Operation Cockpit

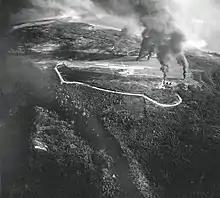
Fires burning at Sabang airfield after it was attacked

The attack on Sabang began at 7 a.m. "Saratoga"s aircraft arrived over the island at that time, and "Illustrious" began their attack from a different direction a minute later. The Allied bombers mainly attacked oil storage tanks, shipping and harbour installations. The fighters struck Sabang's airfield and Lho Nga airfield. Three of Sabang's four oil tanks were set on fire and the harbour installations were badly damaged. Few ships were in the area, though a merchant vessel was sunk and another driven aground. The fighter pilots claimed to have destroyed 21 Japanese aircraft at Sabang airfield and another three at Lho Nga. The British pilots failed to engage a number of worthwhile targets of opportunity.